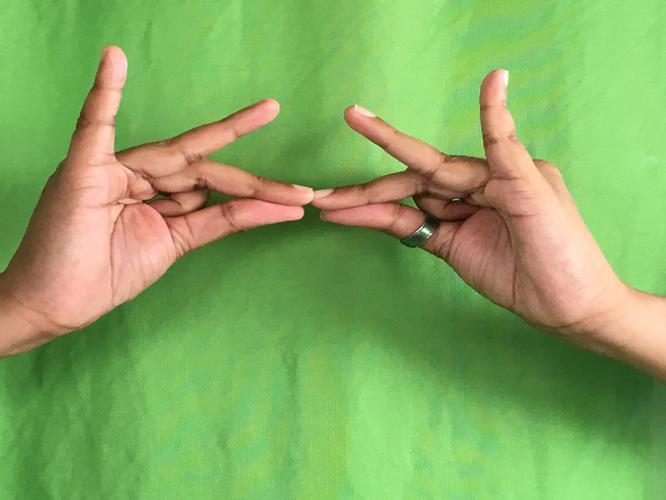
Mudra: Sakata
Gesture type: double_hand